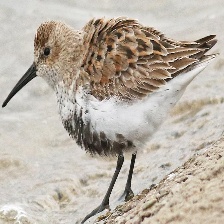
Species: DUNLIN
Scientific name: CALIDRIS ALPINA
ImageNet parent category: red-backed_sandpiper